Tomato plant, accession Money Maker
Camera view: horizontal (90 deg, fisheye); turntable rotation: 120 degrees
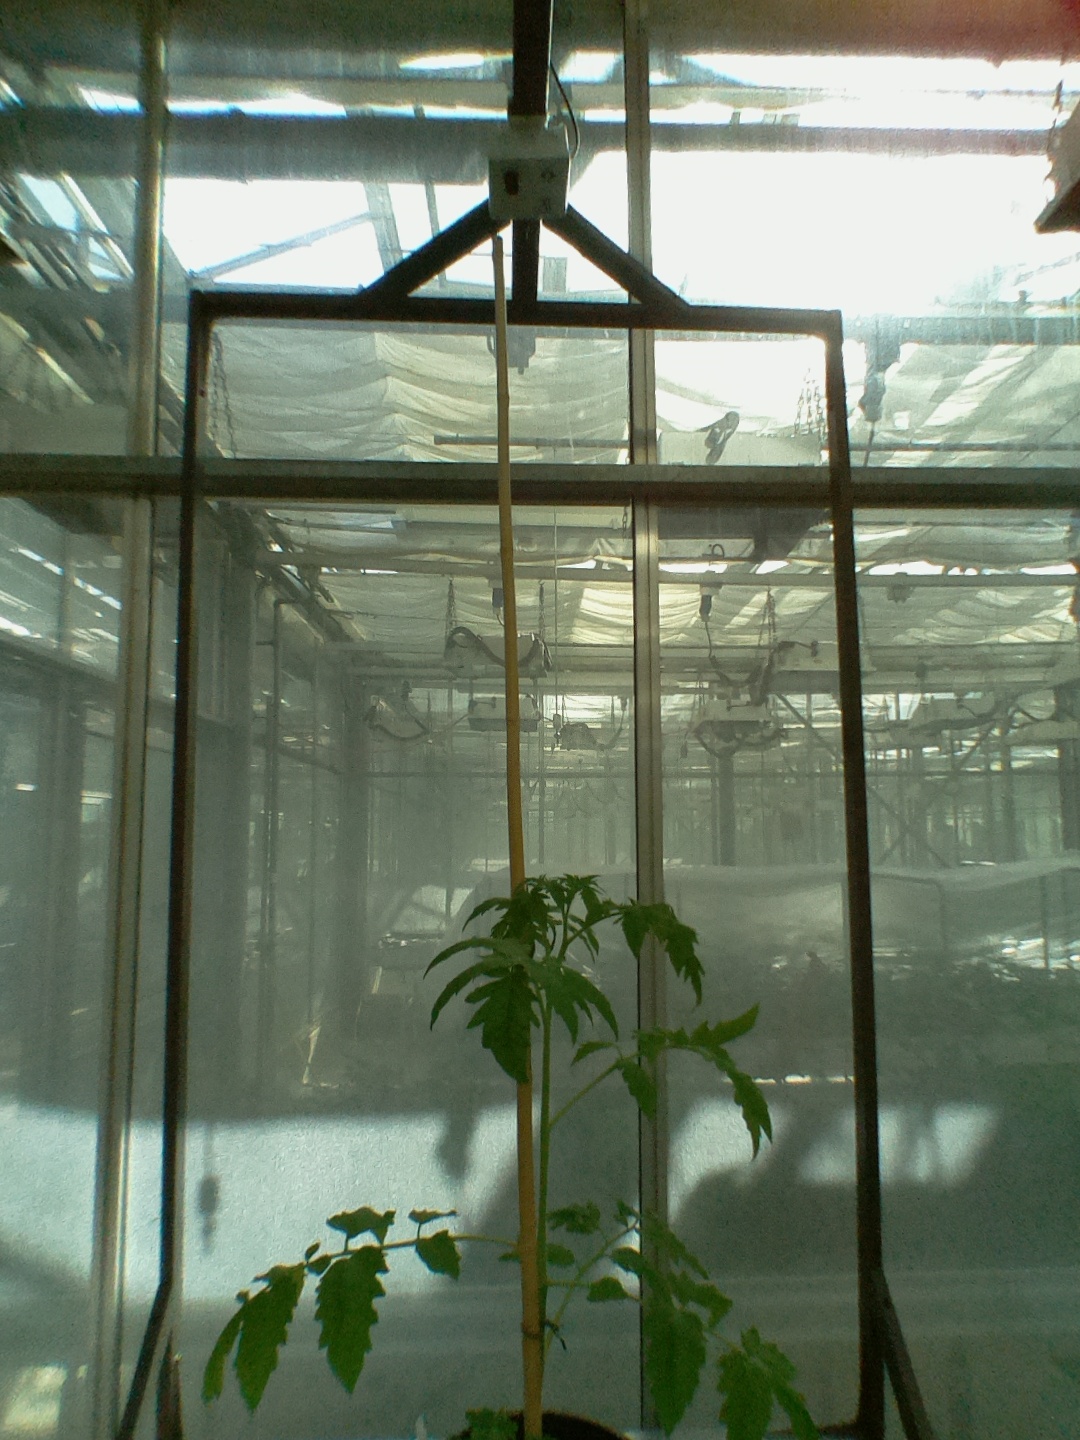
BBCH growth stage 14: 8 of true leaves visible